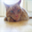
Label: cat